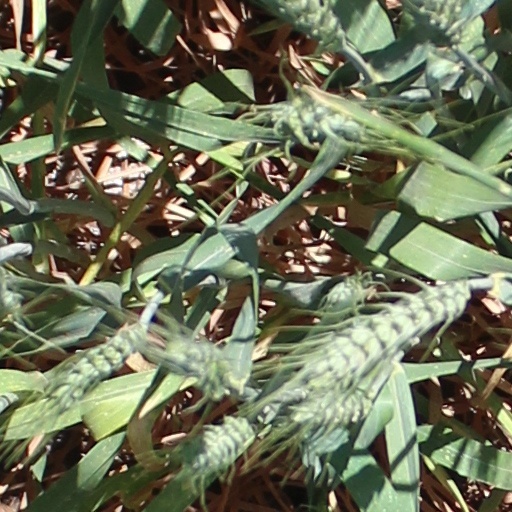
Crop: wheat